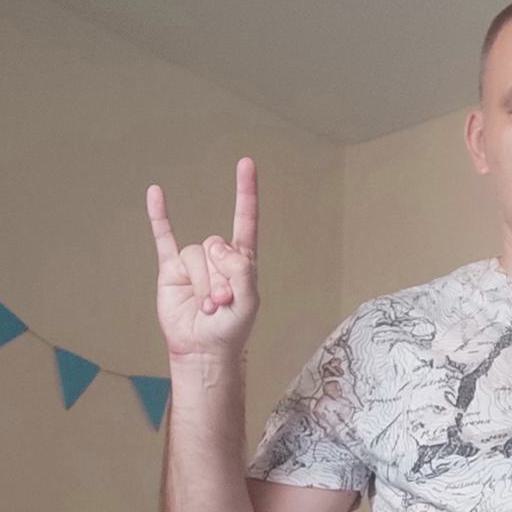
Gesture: rock